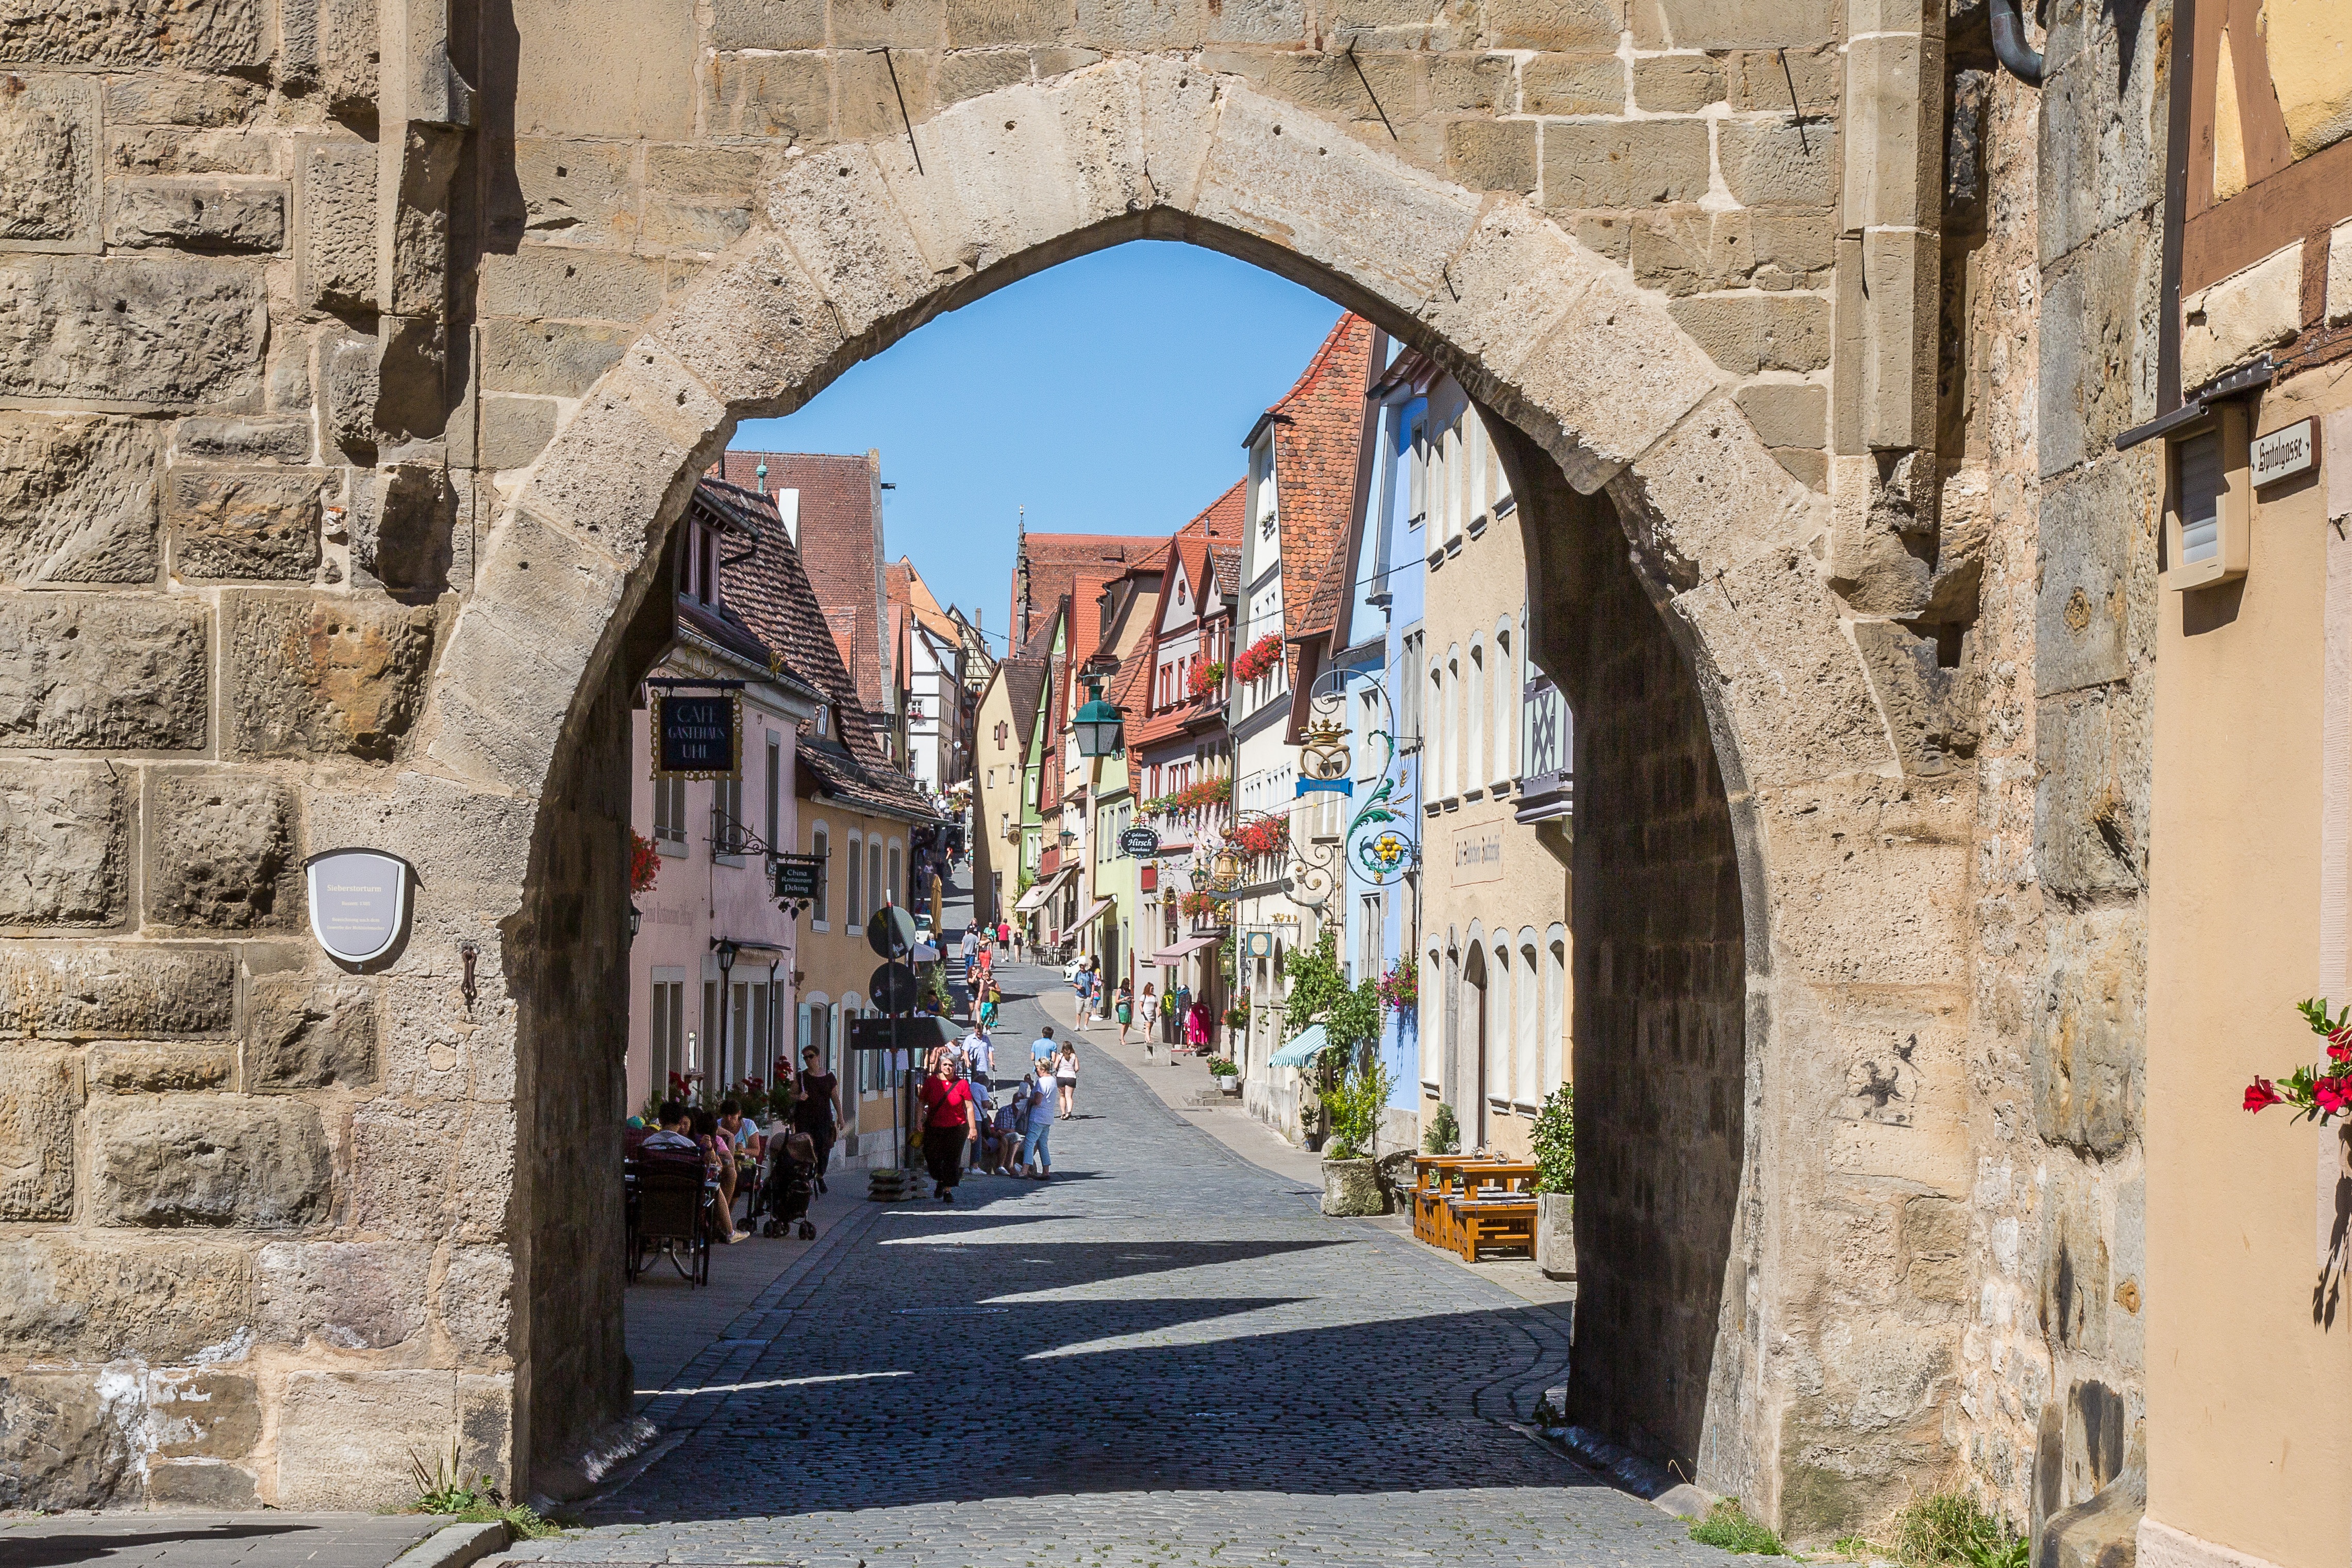
architecture, road, street, town, alley, city, wall, travel, village, arch, facade, tourism, lane, old town, infrastructure, arcade, middle ages, neighbourhood, truss, rothenburg of the deaf, sieberstor, urban area, ancient history, human settlement